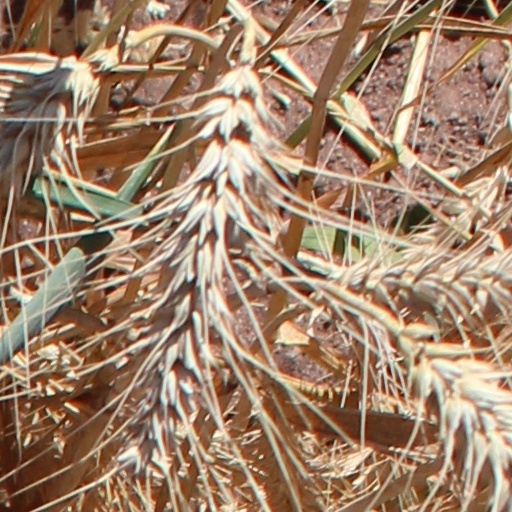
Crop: wheat